Birdwatching

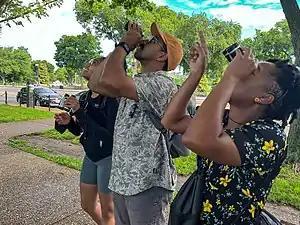
Three people birdwatching with binoculars

Birdwatching, or birding, is the observing of birds, either as a recreational activity or as a form of citizen science. A birdwatcher may observe by using their naked eye, by using a visual enhancement device such as binoculars or a telescope, by listening for bird sounds, watching public webcams, or by viewing smart bird feeder cameras.